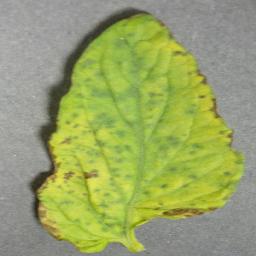
Label: Tomato___Tomato_Yellow_Leaf_Curl_Virus